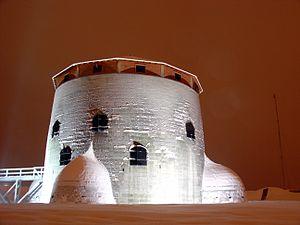
Photo de la tour martello, située au centre du Fort Frédérique, sur la pointe sud du Collège militaire royal du Canada, à Kingston, Ontario
Les tours Martello sont des petites forteresses défensives construites par l'empire britannique à partir des guerres napoléoniennes. Elles sont hautes d'environ 12 mètres et peuvent abriter un officier et 25 hommes. Leur structure ronde et leurs murs solides et épais les rendaient très résistantes aux tirs de canon tandis que leur hauteur en faisait une plateforme idéale pour une pièce d'artillerie lourde, montée sur le toit plat et capable de tourner sur 360 degrés. Quelques-unes étaient entourées d'un fossé pour parfaire leur défense.
Cet article recense les lieux patrimoniaux de Kingston inscrits au répertoire des lieux patrimoniaux du Canada, qu'ils soient de niveau provincial, fédéral ou municipal.
Le Collège militaire royal du Canada, situé à Kingston, Ontario, est une académie militaire bilingue anglais-français. Seule université fédérale au Canada, il forme le personnel des Forces armées canadiennes.
Fort Frederick, est un édifice militaire situé sur la pointe Frederick, sur le terrain du Collège militaire royal du Canada à Kingston en Ontario. Sa construction remonte à 1846 et fait suite au litige sur la frontière de l'Oregon. Le fort est constitué deterrassement autour d'une tour Martello. Le Fort Frederick est inclus dans les lieux historiques nationaux du Canada des fortifications de Kingston et des édifices de Point Frederick.